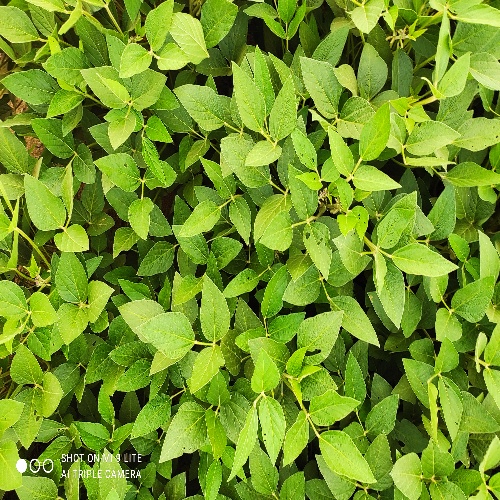
Label: Caterpillar